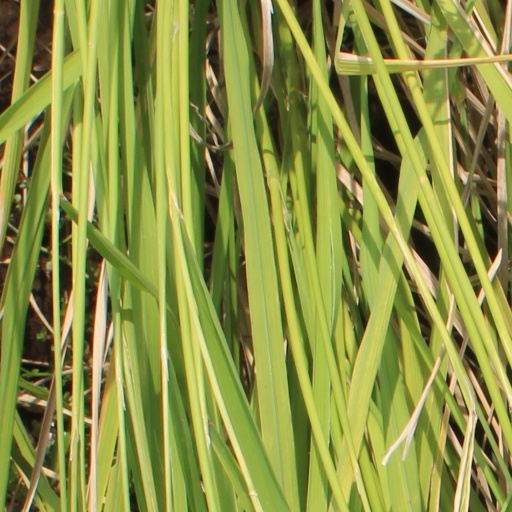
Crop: rice